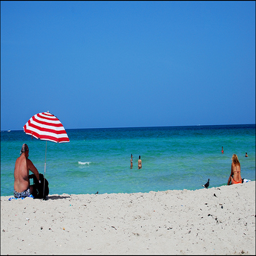
Man sitting under red and white striped umbrella near woman sitting on beach
A man that is sitting underneath a umbrella.
Two couple sit apart on the beach watching others in the water.
a man on the beach seated under an umbrella
People sitting on the beach facing a body of water.